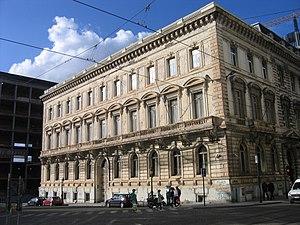
Cet article recense le patrimoine immobilier protégé à Bruxelles-ville. Le patrimoine immobilier protégé fait partie du patrimoine culturel en Belgique.
Joseph Poelaert, officier de l'ordre de Léopold, chevalier de la Légion d’honneur, membre agrégé de l'Académie royale des beaux-arts d'Anvers, est un architecte belge né à Bruxelles le 21 mars 1817 rue du Marché au Charbon nᵒ 1028, et qui succomba à l'âge de 62 ans en plein labeur le 3 novembre 1879 à cinq heures du matin en son domicile, boulevard de Waterloo nᵒ 13, des suites d’une congestion cérébrale.